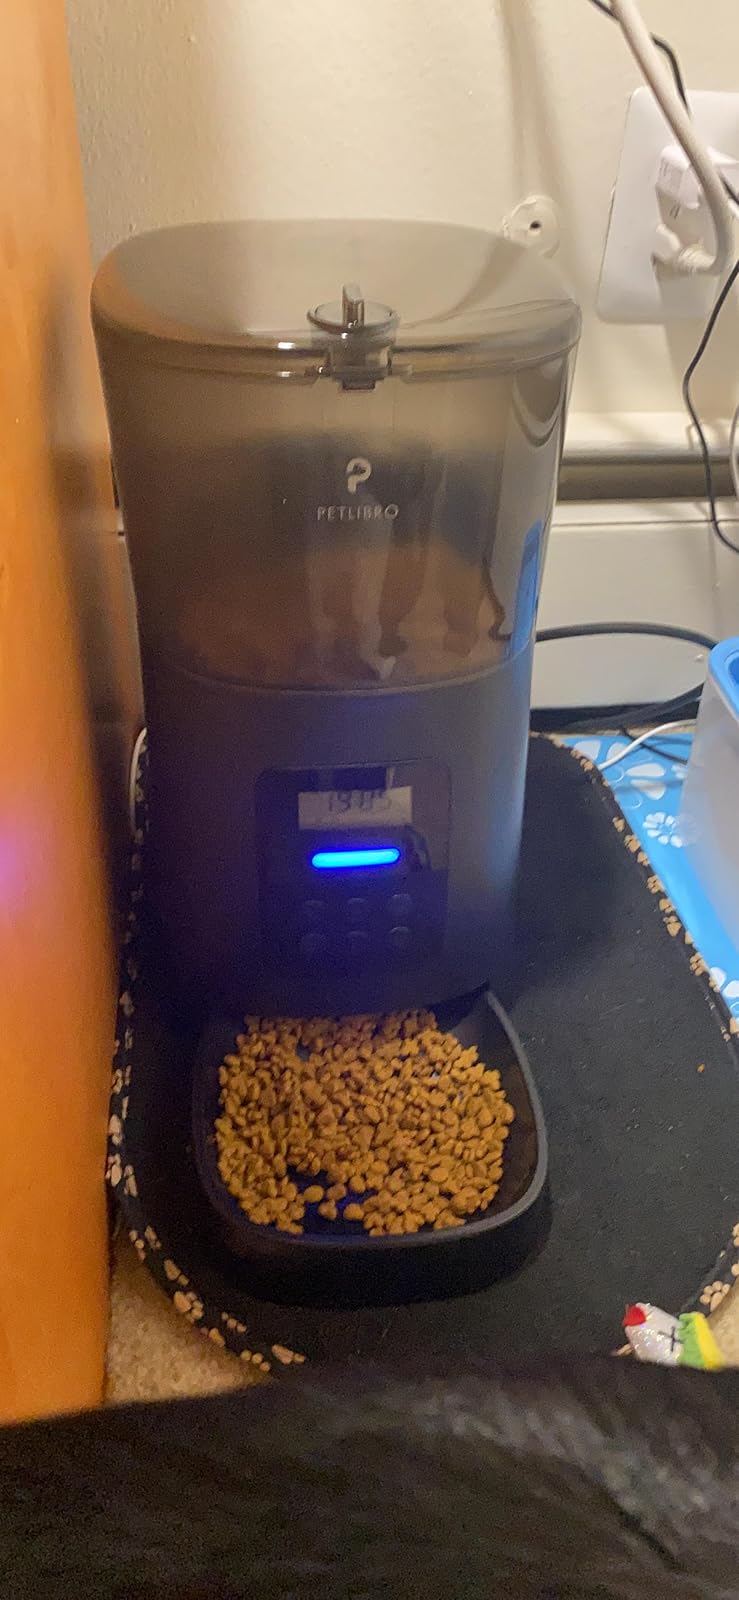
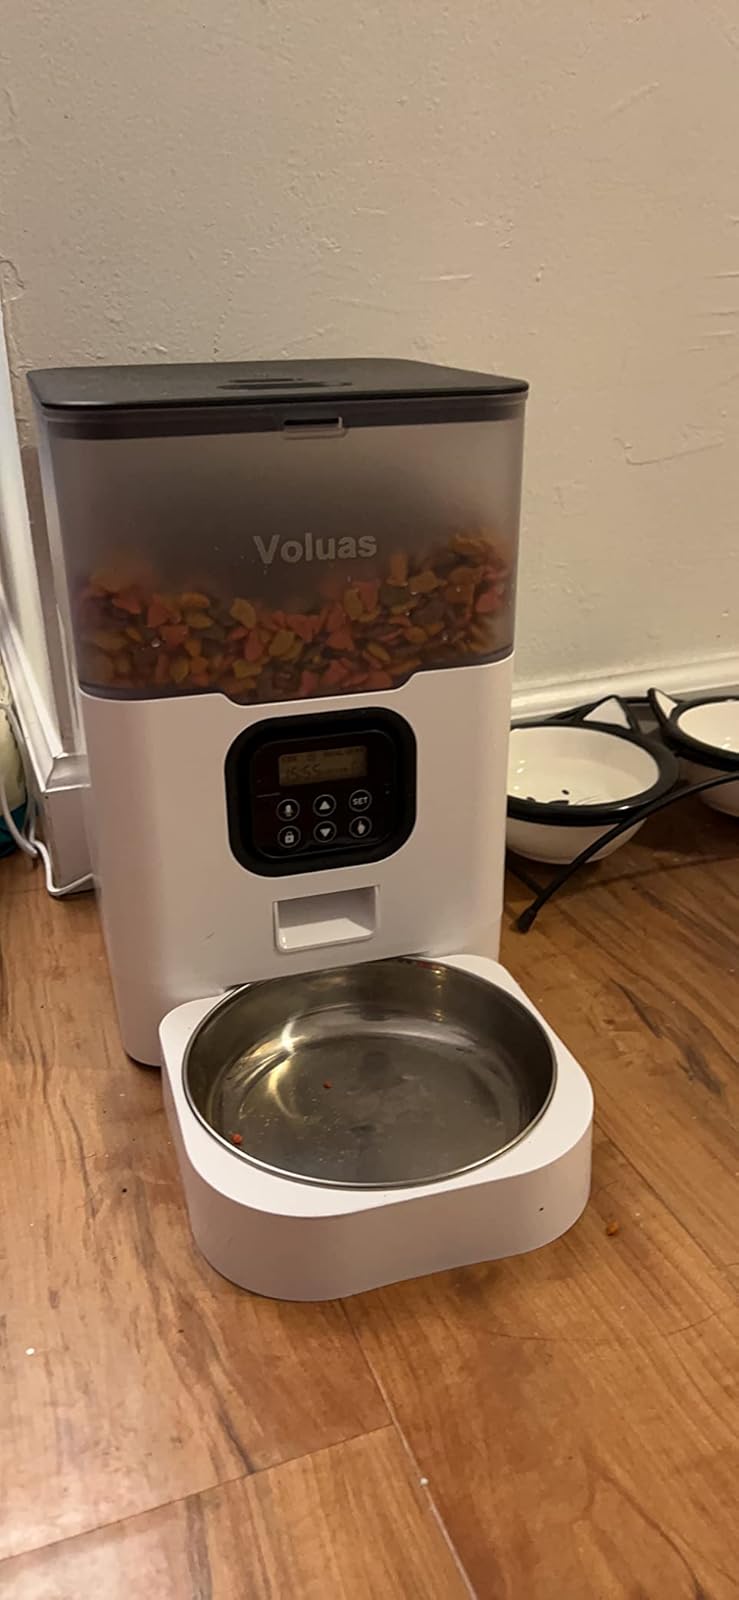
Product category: items_feeder
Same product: no